The Osborne

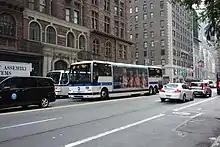
A bus outside the base of the building on 57th Street

The Osborne's namesake was Thomas Osborne, an Irish immigrant who ran a successful stone contracting business. In 1883, he purchased a lot for $210,000 from restaurant operator John Taylor. After an architectural design competition, Osborne hired Ware to design an apartment building on the site. Ware submitted plans for an 11- and 15-story brownstone apartment to the New York City Department of Buildings that May, to cost $650,000. The original plans included a fireproof structure with four elevators; some iron-and-marble staircases; various spaces such as a florist and pharmacy; and the newest electric, plumbing, and heating systems of the time. Osborne had been inspired by Queen Victoria's Isle of Wight residence and reportedly sent workers to examine the architecture of that residence. He bragged that the 57th Street building would probably be the tallest in the city, if not the United States, at a height of .